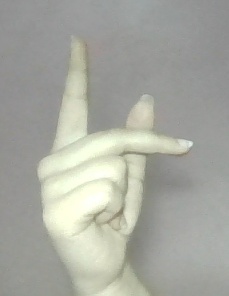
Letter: dha